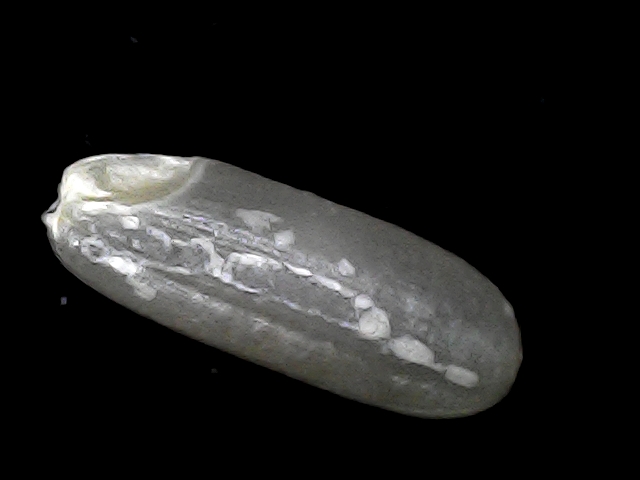
Rice variety: BD30